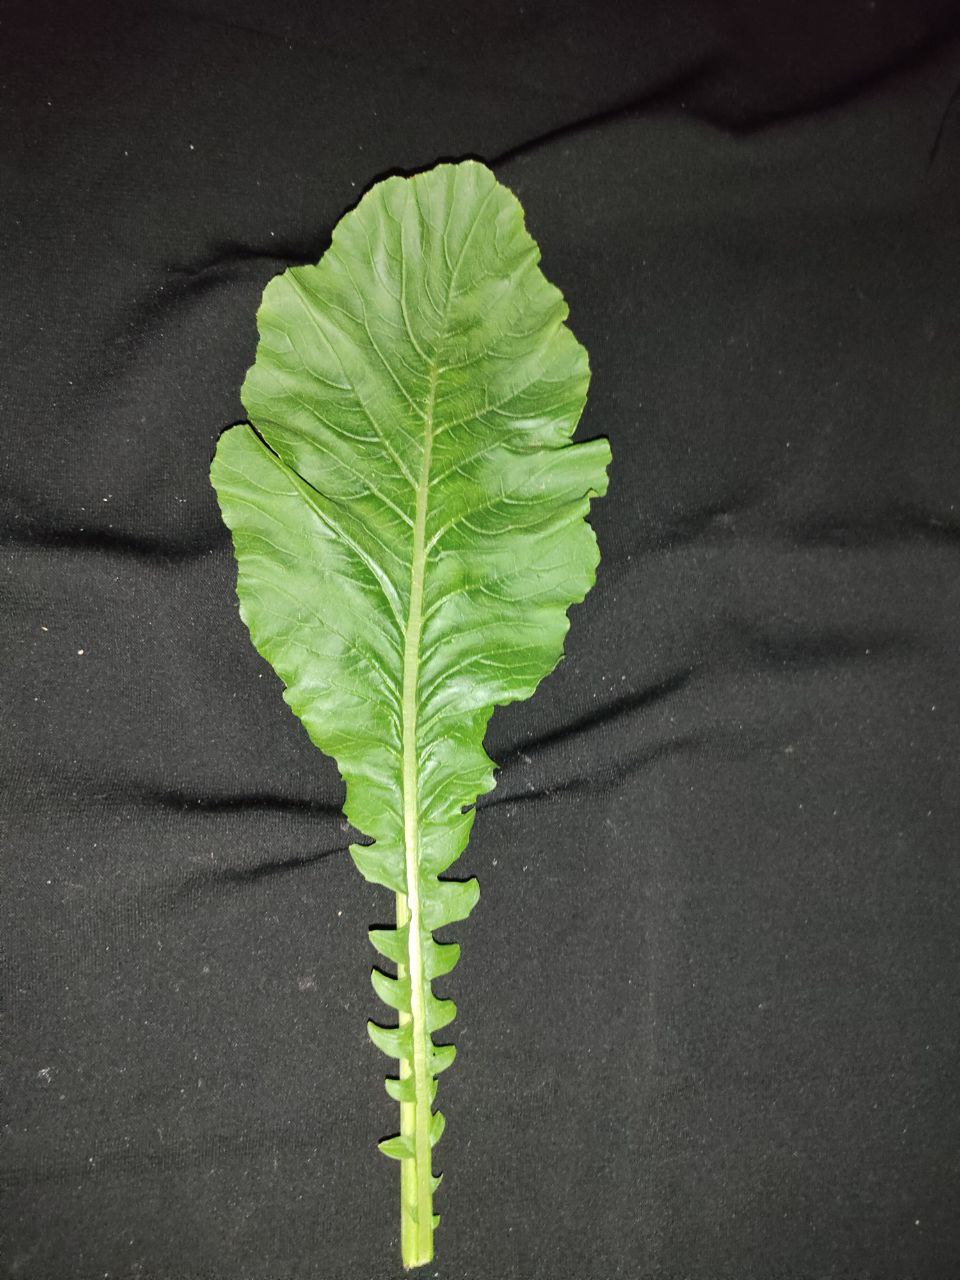
Label: Fresh leaf